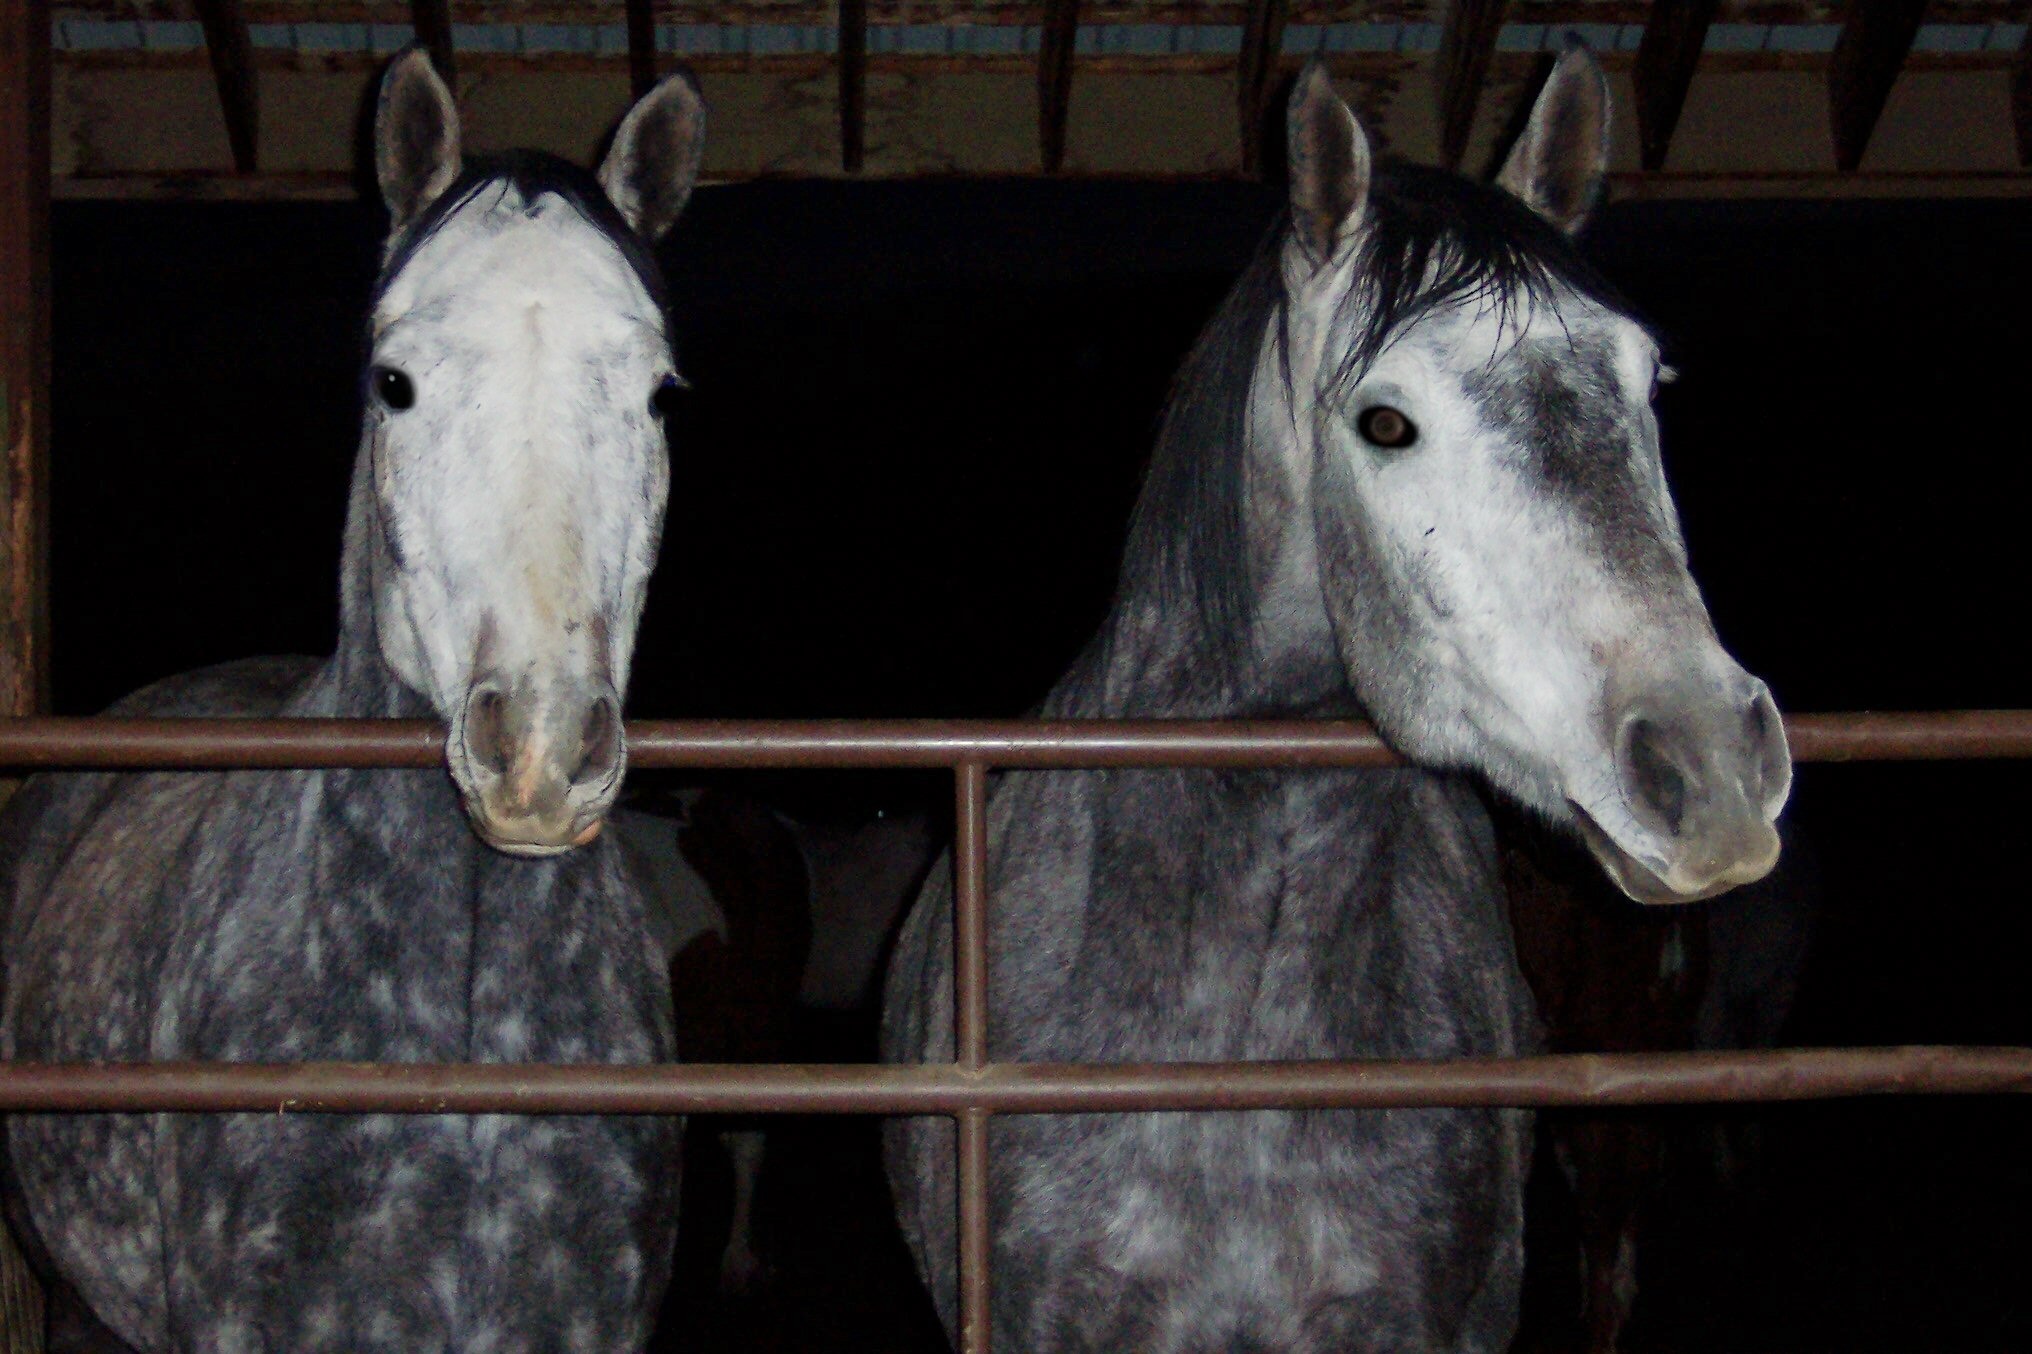
farm, portrait, horse, mammal, stallion, mane, gray, fauna, equestrian, stable, bridle, equine, horses, colorado, vertebrate, mare, spanish, brothers, colt, halter, pack animal, gelding, andalusian, horse like mammal, mustang horse